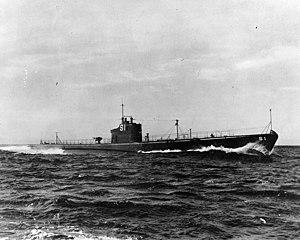
Silent Hunter 4: Wolves of the Pacific est une simulation de sous-marin développée par Ubisoft Romania et éditée par Ubisoft, sortie en 2007 sur Windows.
La classe Salmon est une classe de sous-marins conçue pour l'United States Navy dans les années 1930, similaire en apparence à la classe Sargo. Elle est une étape importante du développement du concept de flotte sous-marine des États-Unis. Six exemplaires ont été construits au chantier naval Electric Boat de Groton, Portsmouth Naval Shipyard et Mare Island Naval Shipyard entre 1936 et 1938 et seront utilisés sur le théâtre Pacifique de la Seconde Guerre mondiale et tous seront retirés du service après la fin de la guerre.